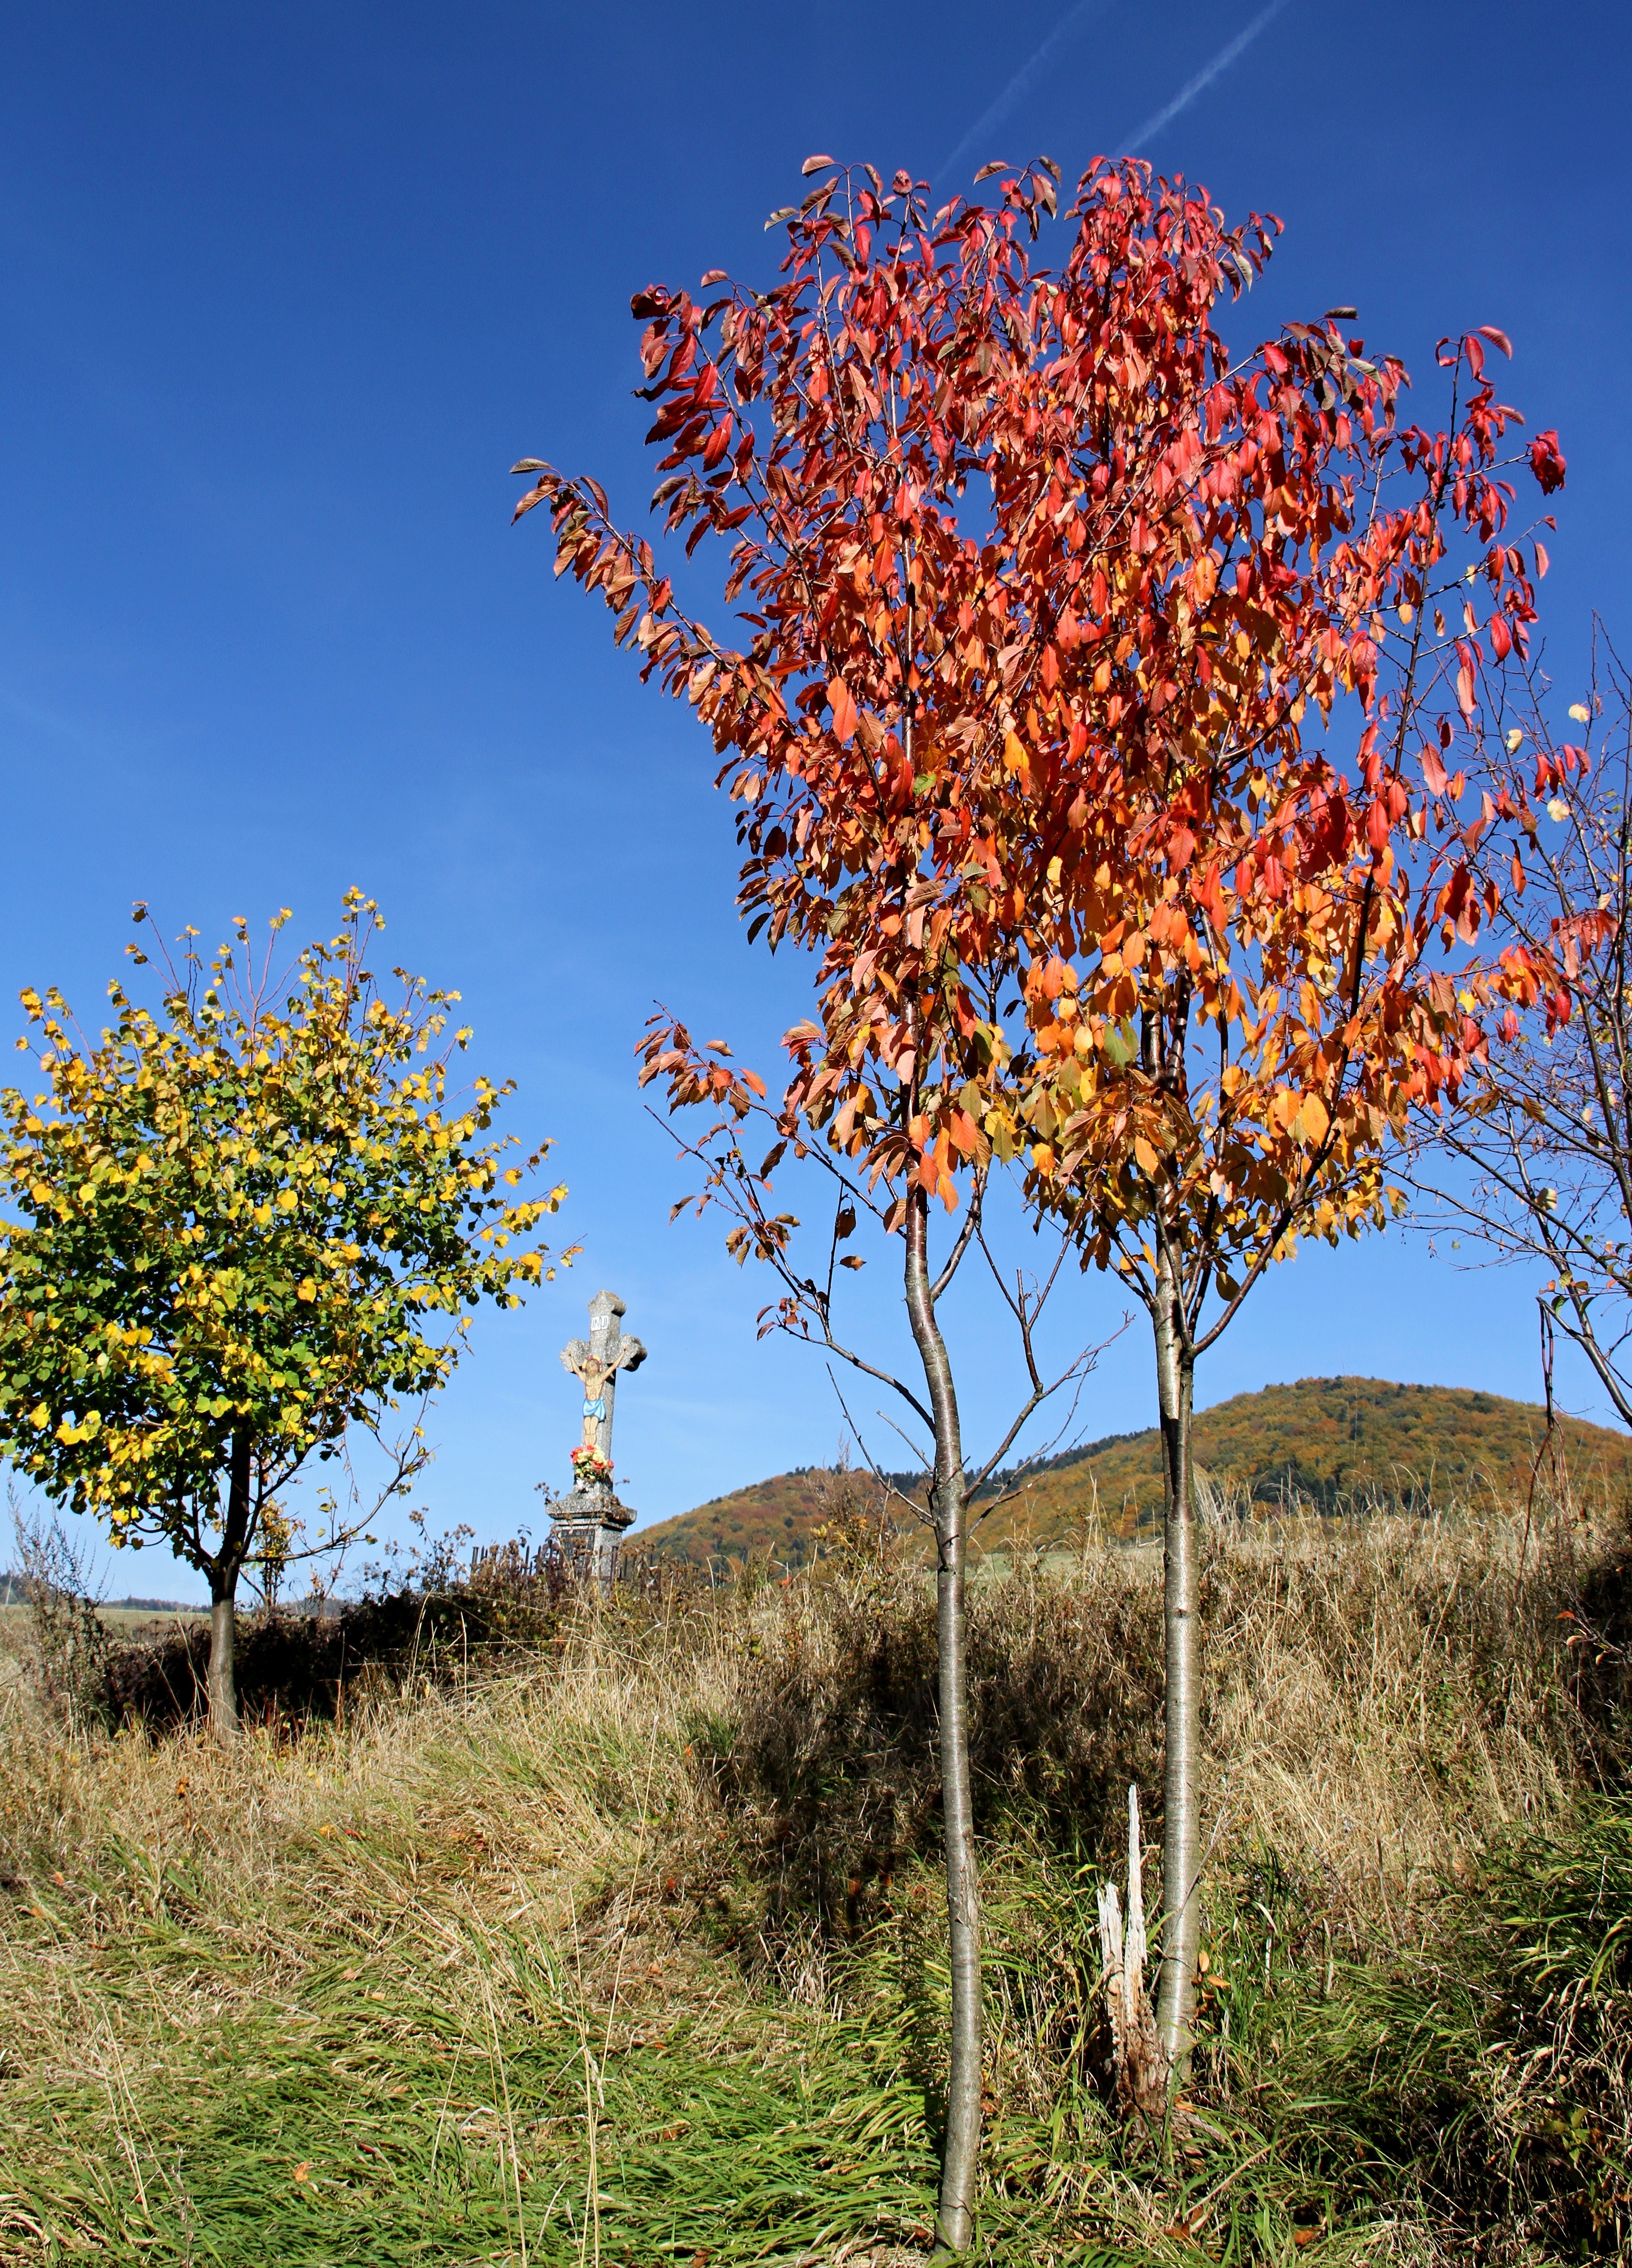
tree, nature, branch, plant, sky, leaf, flower, autumn, cross, flora, season, shrub, ecosystem, flowering plant, woody plant, land plant